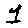
Label: 1